Landesbank

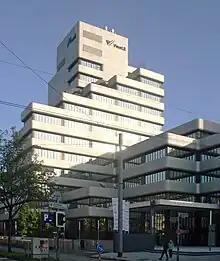
Westdeutsche Landesbank was a prominent exemplar of the German "Landesbanken" before collapsing in 2007-2012

In German-speaking jurisdictions, Landesbank (plural ), , refers to a category of public sector banks that are owned by one or more of the "Länder" (federated internally self-governing states). Institutions of this type exist in most German states, as well as Austria and Switzerland.